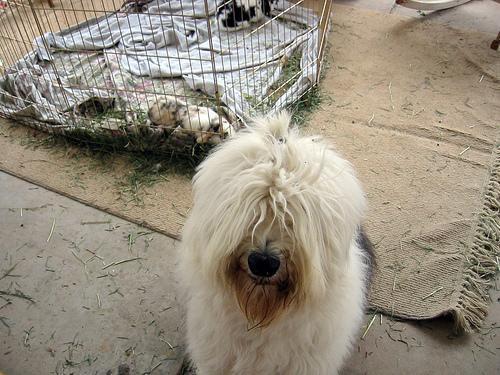
Old_English_sheepdog